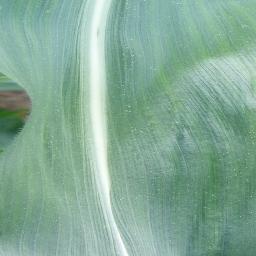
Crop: corn
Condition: (maize)_healthy